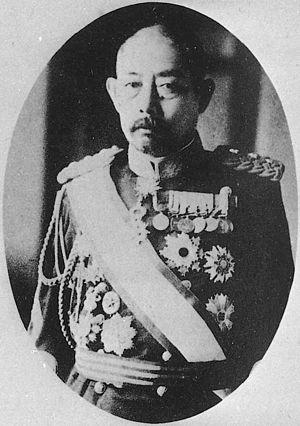
Le baron Akashi Motojirō, est un général de l'armée impériale japonaise qui fut le 7ᵉ gouverneur-général de Taïwan du 6 juin 1918 au 26 octobre 1919. Pour ses actions durant la guerre russo-japonaise, on aurait dit de lui à l'empereur Meiji qu'il valait « plus que 10 divisions de troupes en Mandchourie » pour la victoire finale du Japon.